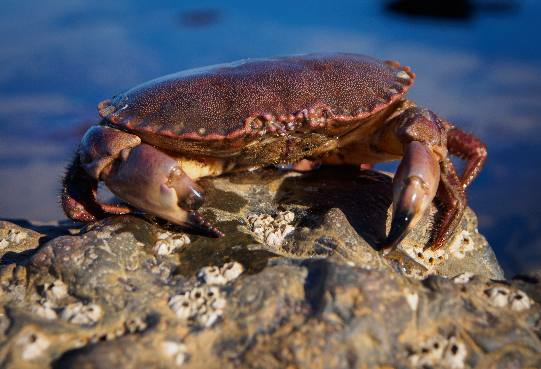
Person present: No